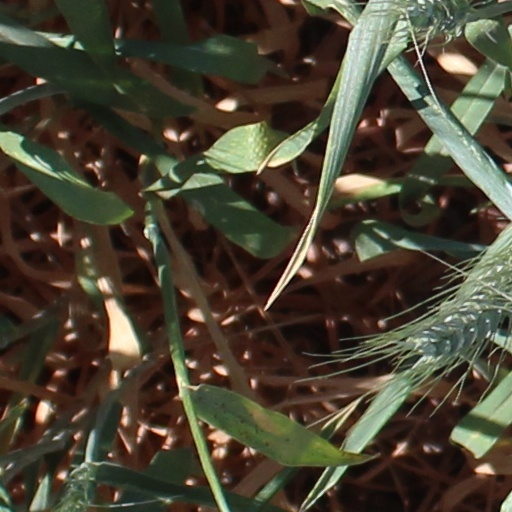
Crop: wheat